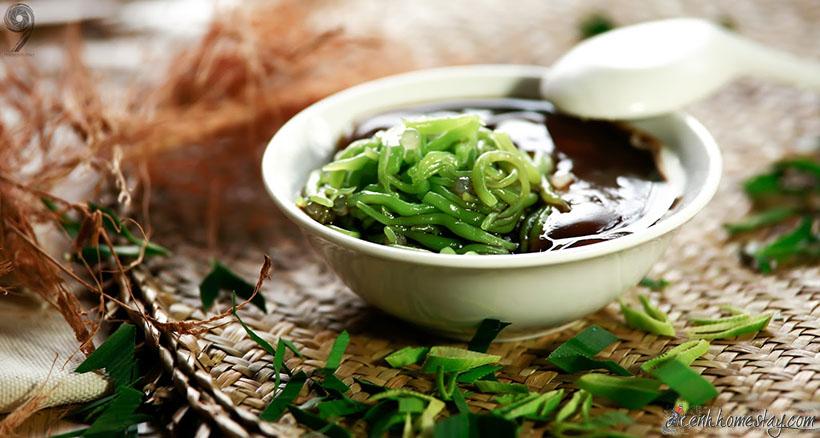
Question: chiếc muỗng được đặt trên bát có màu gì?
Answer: chiếc muỗng được đặt trên bát có màu trắng